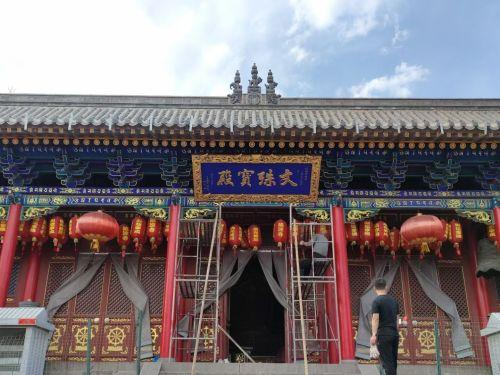
地标名称：清凉寺
所在城市：大同市·云冈区